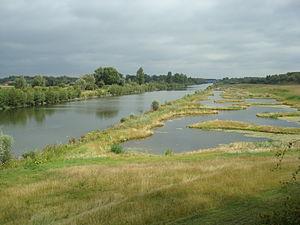
Des berges lagunées ont été créées (2010) par VNF (Voies navigables de France), en guise de mesure compensatoire à la mise à grand gabarit de l'Escaut dans le nord de la France. Le lagunage est structuré en méandres de manière à allonger l'écotone eau-sol et à épurer l'eau de l'Escaut. Il est alimenté par l'Escaut lui-même, passivement ou plus ""activement"" lors du passage de chaque péniche (qui produit une vague avec surpression puis dépression).
Le lagunage est une technique naturelle d’épuration des eaux fondée sur la déseutrophisation. Le principe est de recréer des milieux ou des bassins « tampons » dans lesquels les eaux usées ou polluées vont transiter, avant d'être rejetées dans le milieu naturel. Les phénomènes d'auto-épuration des eaux se font ainsi dans ces bassins, de petite ou grande surface, préservant le reste du milieu naturel des conséquences néfastes des pollutions et des effets négatifs de certains phénomènes d'auto-épuration.
L'Escaut est un fleuve européen de 355 km de long, qui traverse trois pays, avant de se jeter en mer du Nord.